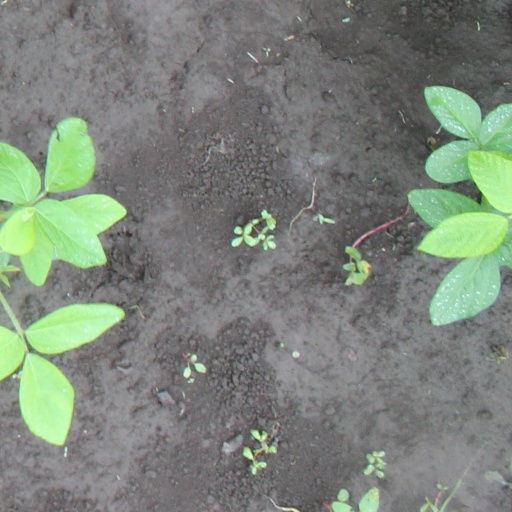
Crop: soybean